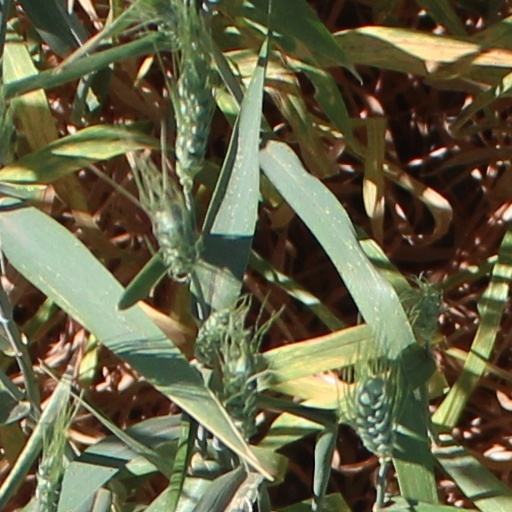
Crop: wheat